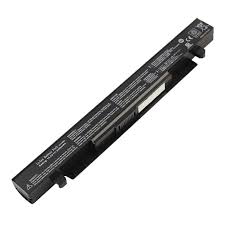
Waste category: battery